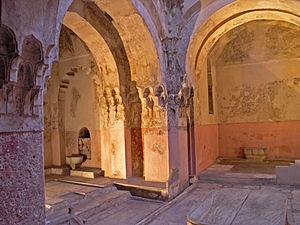
Bei Chamam est un édifice de bains turcs connu aussi sous l'appellation Bains du Paradis, situé le long de la rue Egnatia à Thessalonique, à l'ouest de la Panagia Chalkéôn. Construit en 1444 par le sultan Murad II, c'est le premier bain ottoman de Thessalonique et le plus important encore existant en Grèce : à ce titre, il fait partie des rares vestiges de l'important passé ottoman de Thessalonique et de la Grèce en général.